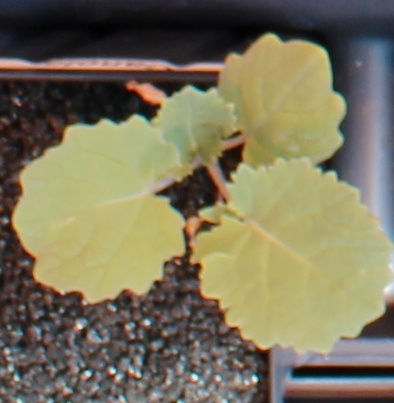
Label: Canola